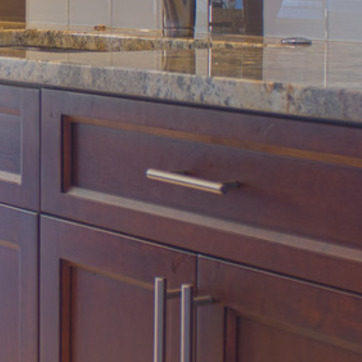
Material: metal